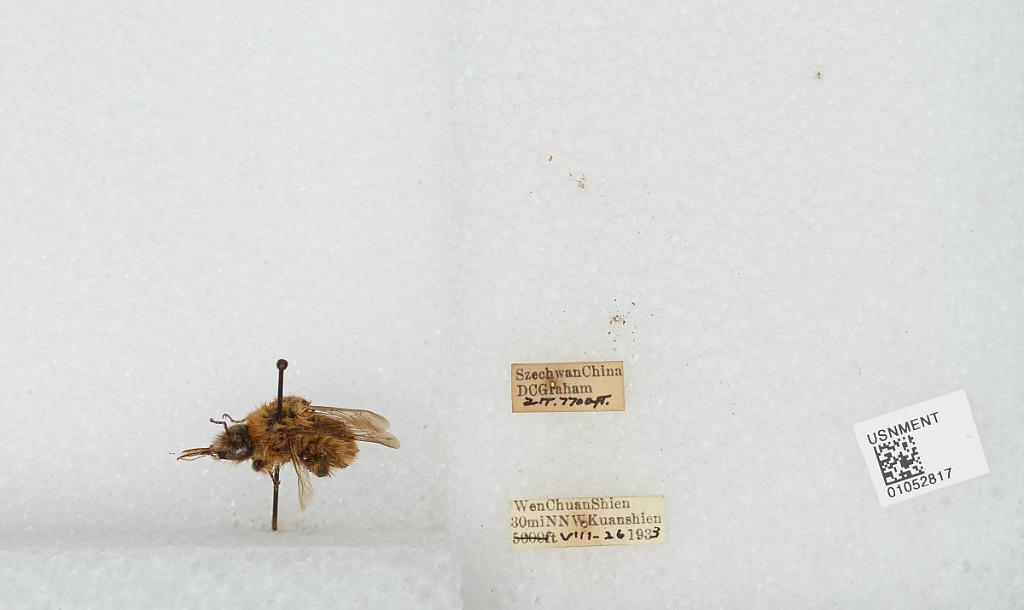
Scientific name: Bombus sp.
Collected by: D. Graham
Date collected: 1933-8-26
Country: China
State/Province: Sichuan
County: Wenchuan Xian
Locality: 30 miles NNW Kuanshien